Three on a Match

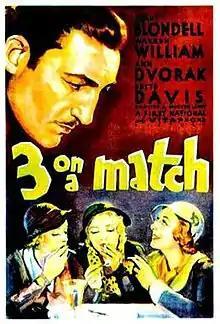
Theatrical release poster

Three on a Match is a 1932 American pre-Code crime drama film released by Warner Bros. The film was directed by Mervyn LeRoy and stars Joan Blondell, Warren William, Ann Dvorak, and Bette Davis. The film also features Lyle Talbot, Humphrey Bogart, Allen Jenkins, and Edward Arnold.